Carlo Porto

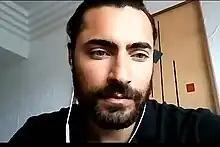

At age 15, he moved with his family to Salvador and with 23 lived in São Paulo, where he currently lives. He has also served as a model and stamped several fashion magazines and advertising campaigns.